Bankstown railway station

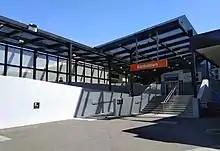
Northern entrance

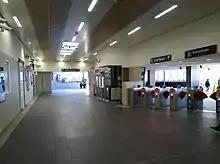
Concourse

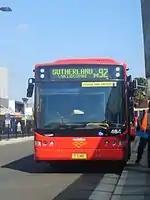
Transdev NSW Volgren bodied Volvo B7RLE in March 2011

Bankstown station opened on 14 April 1909, when the Bankstown line was extended from Belmore. It served as the terminus of the line until it was extended to Regents Park on the Main South line in 1928. Opposite platform 2 lies a parcel platform that was used by Electric Parcels Vans until 1966.